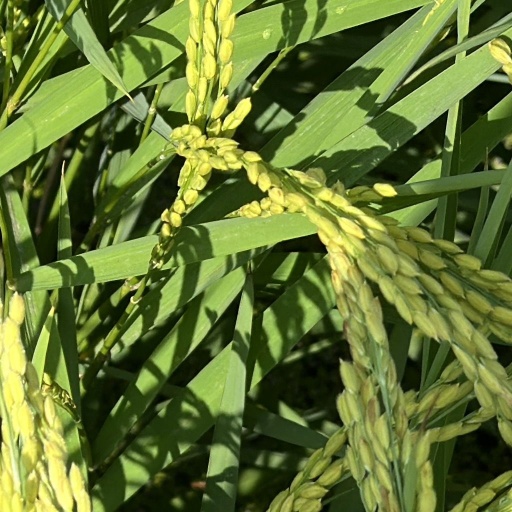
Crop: rice